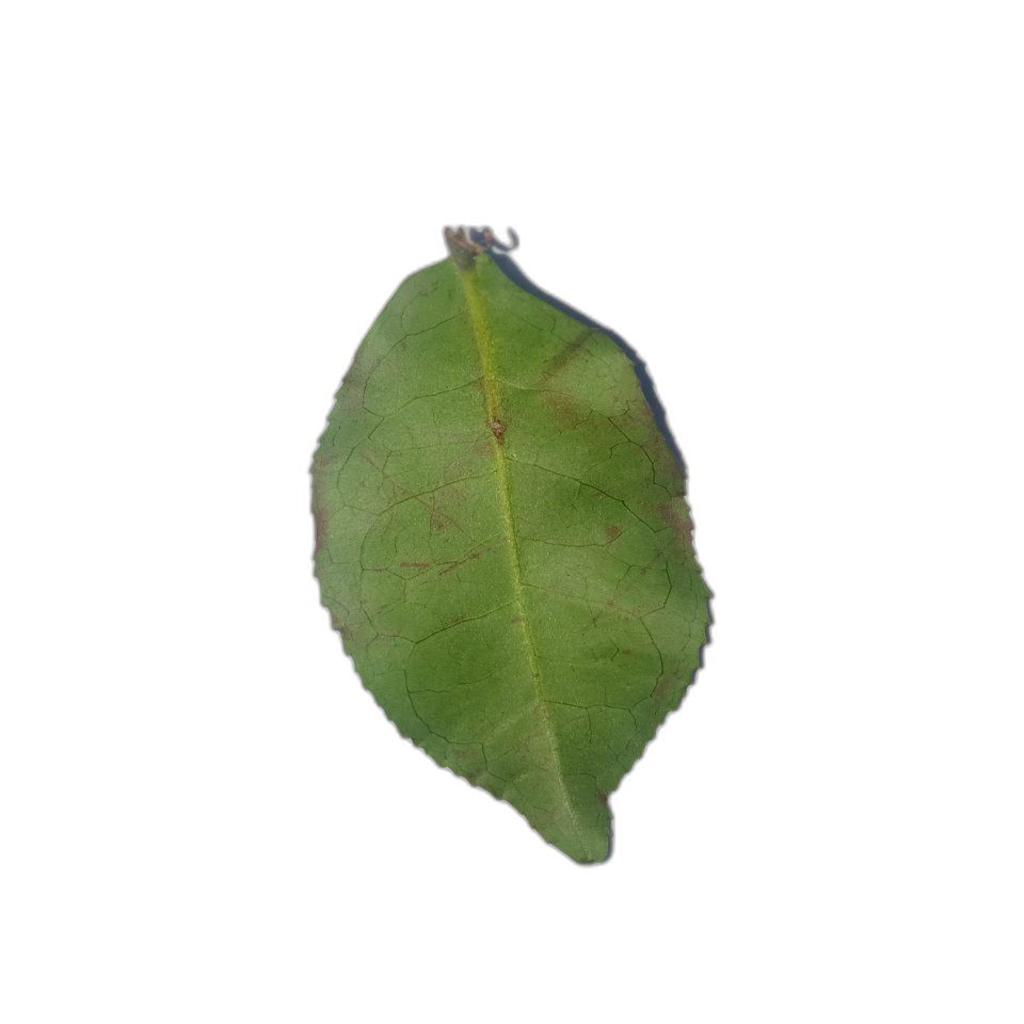
Label: Healthy